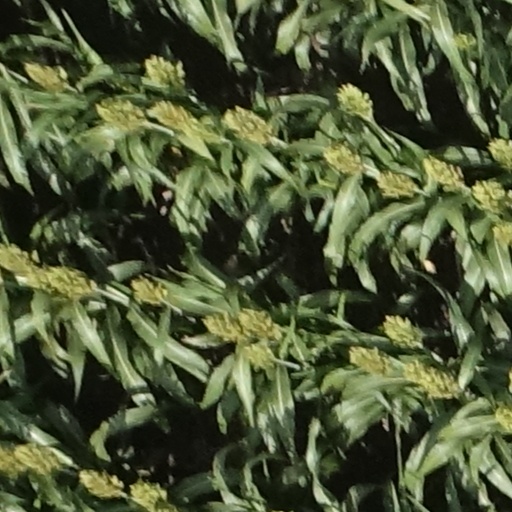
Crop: sorghum